Head for heights

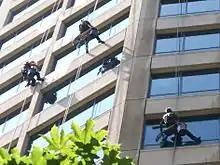
Three high-rise window cleaners at work

To have a head for heights means that one has no acrophobia (irrational fear of heights), and is also not particularly prone to fear of falling or suffering from vertigo (the spinning sensation that can be triggered, for example, by looking down from a high place).